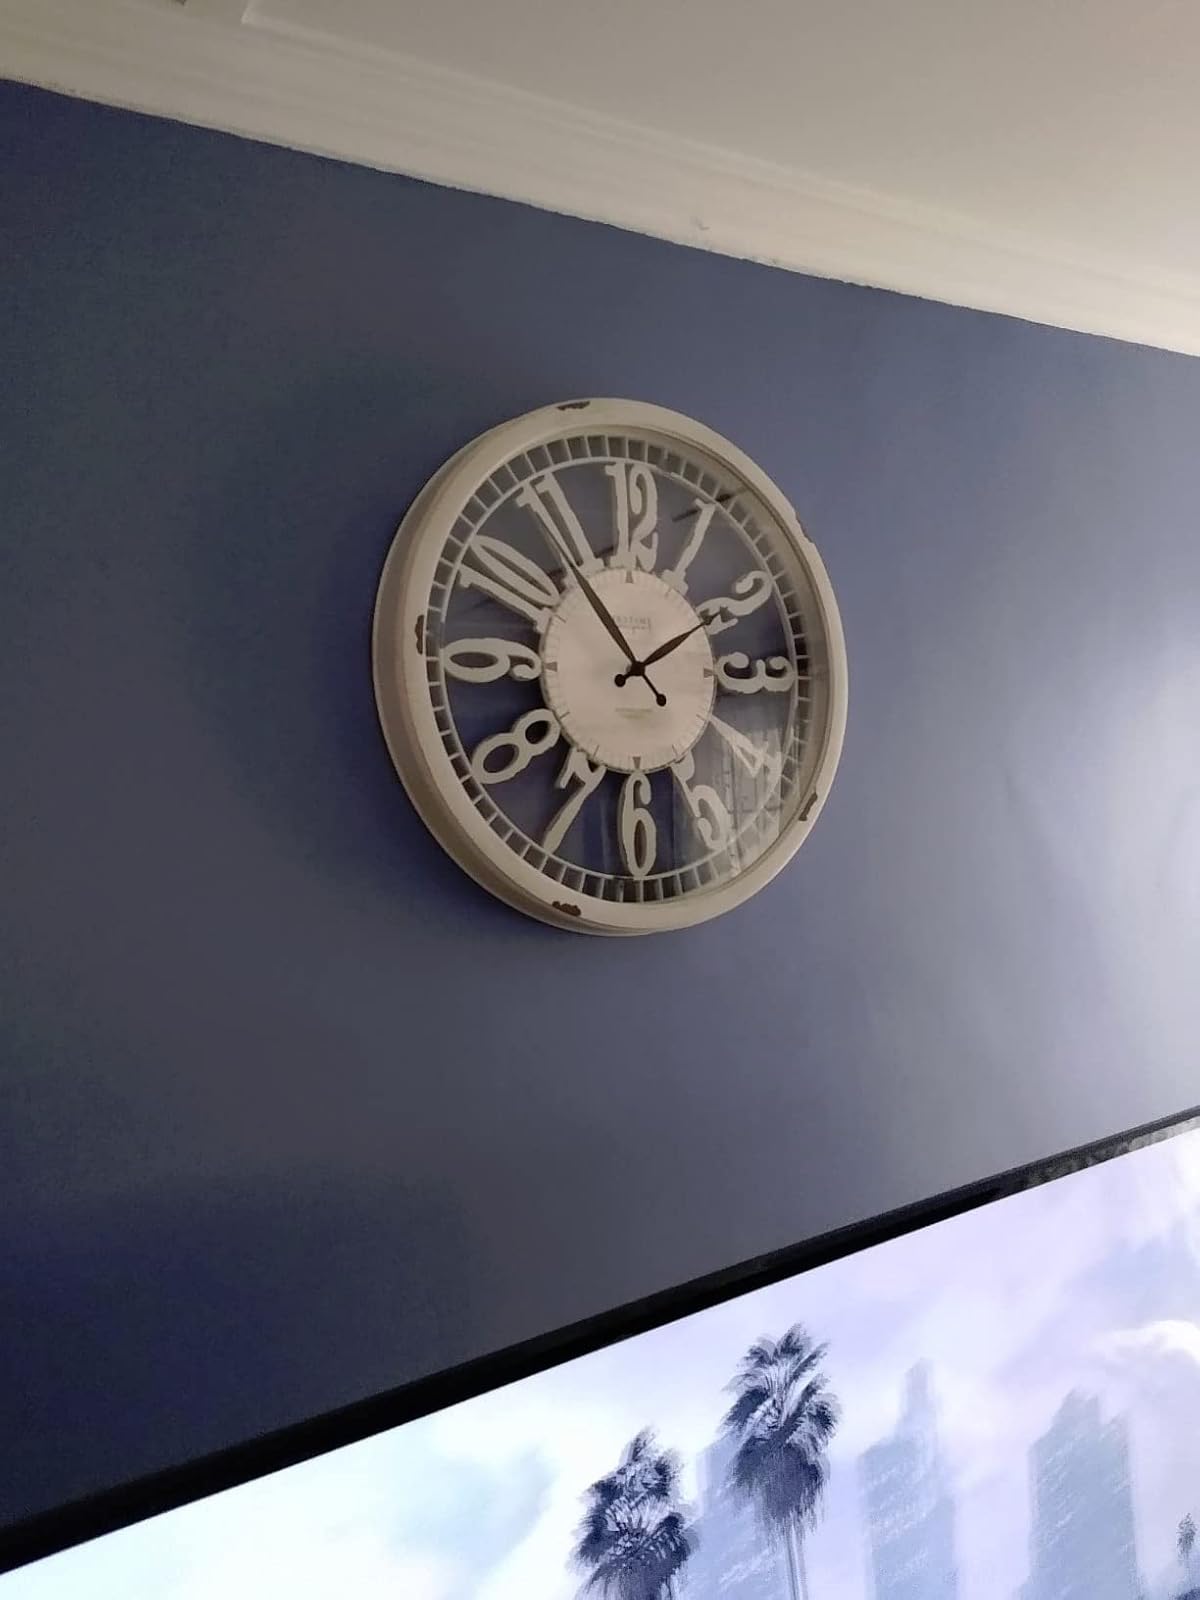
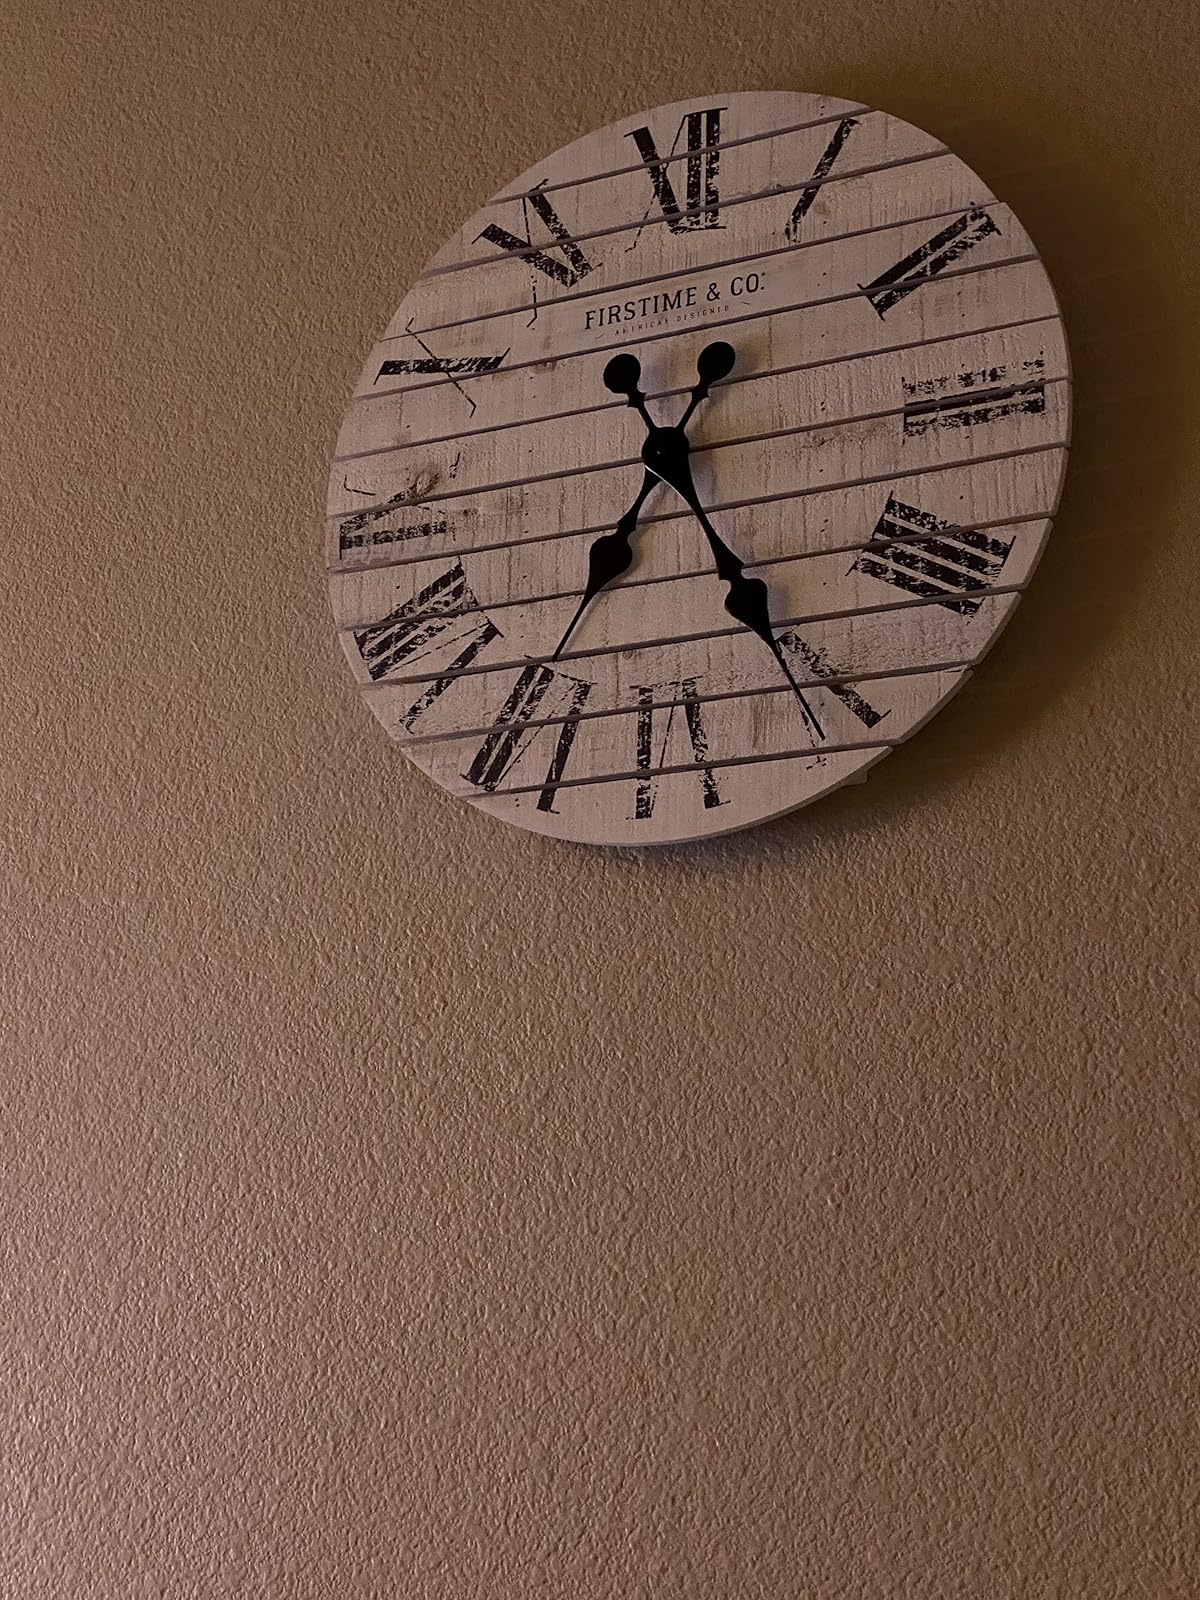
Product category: clock
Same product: no